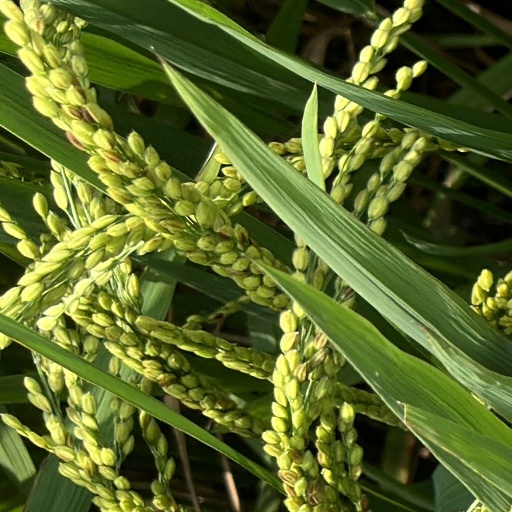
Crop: rice